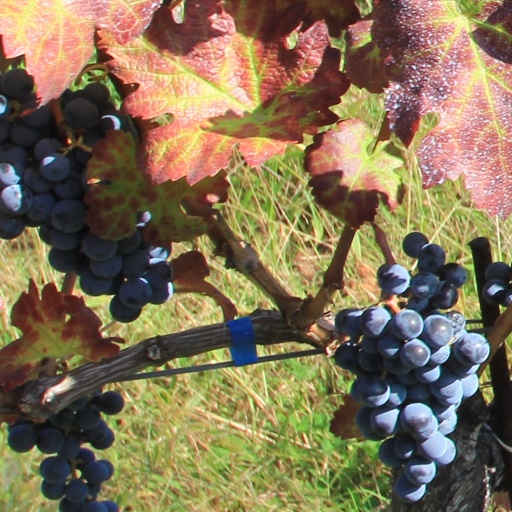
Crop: grape